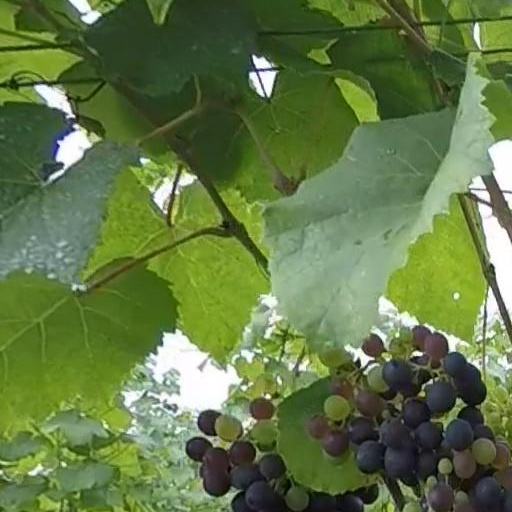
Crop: grape